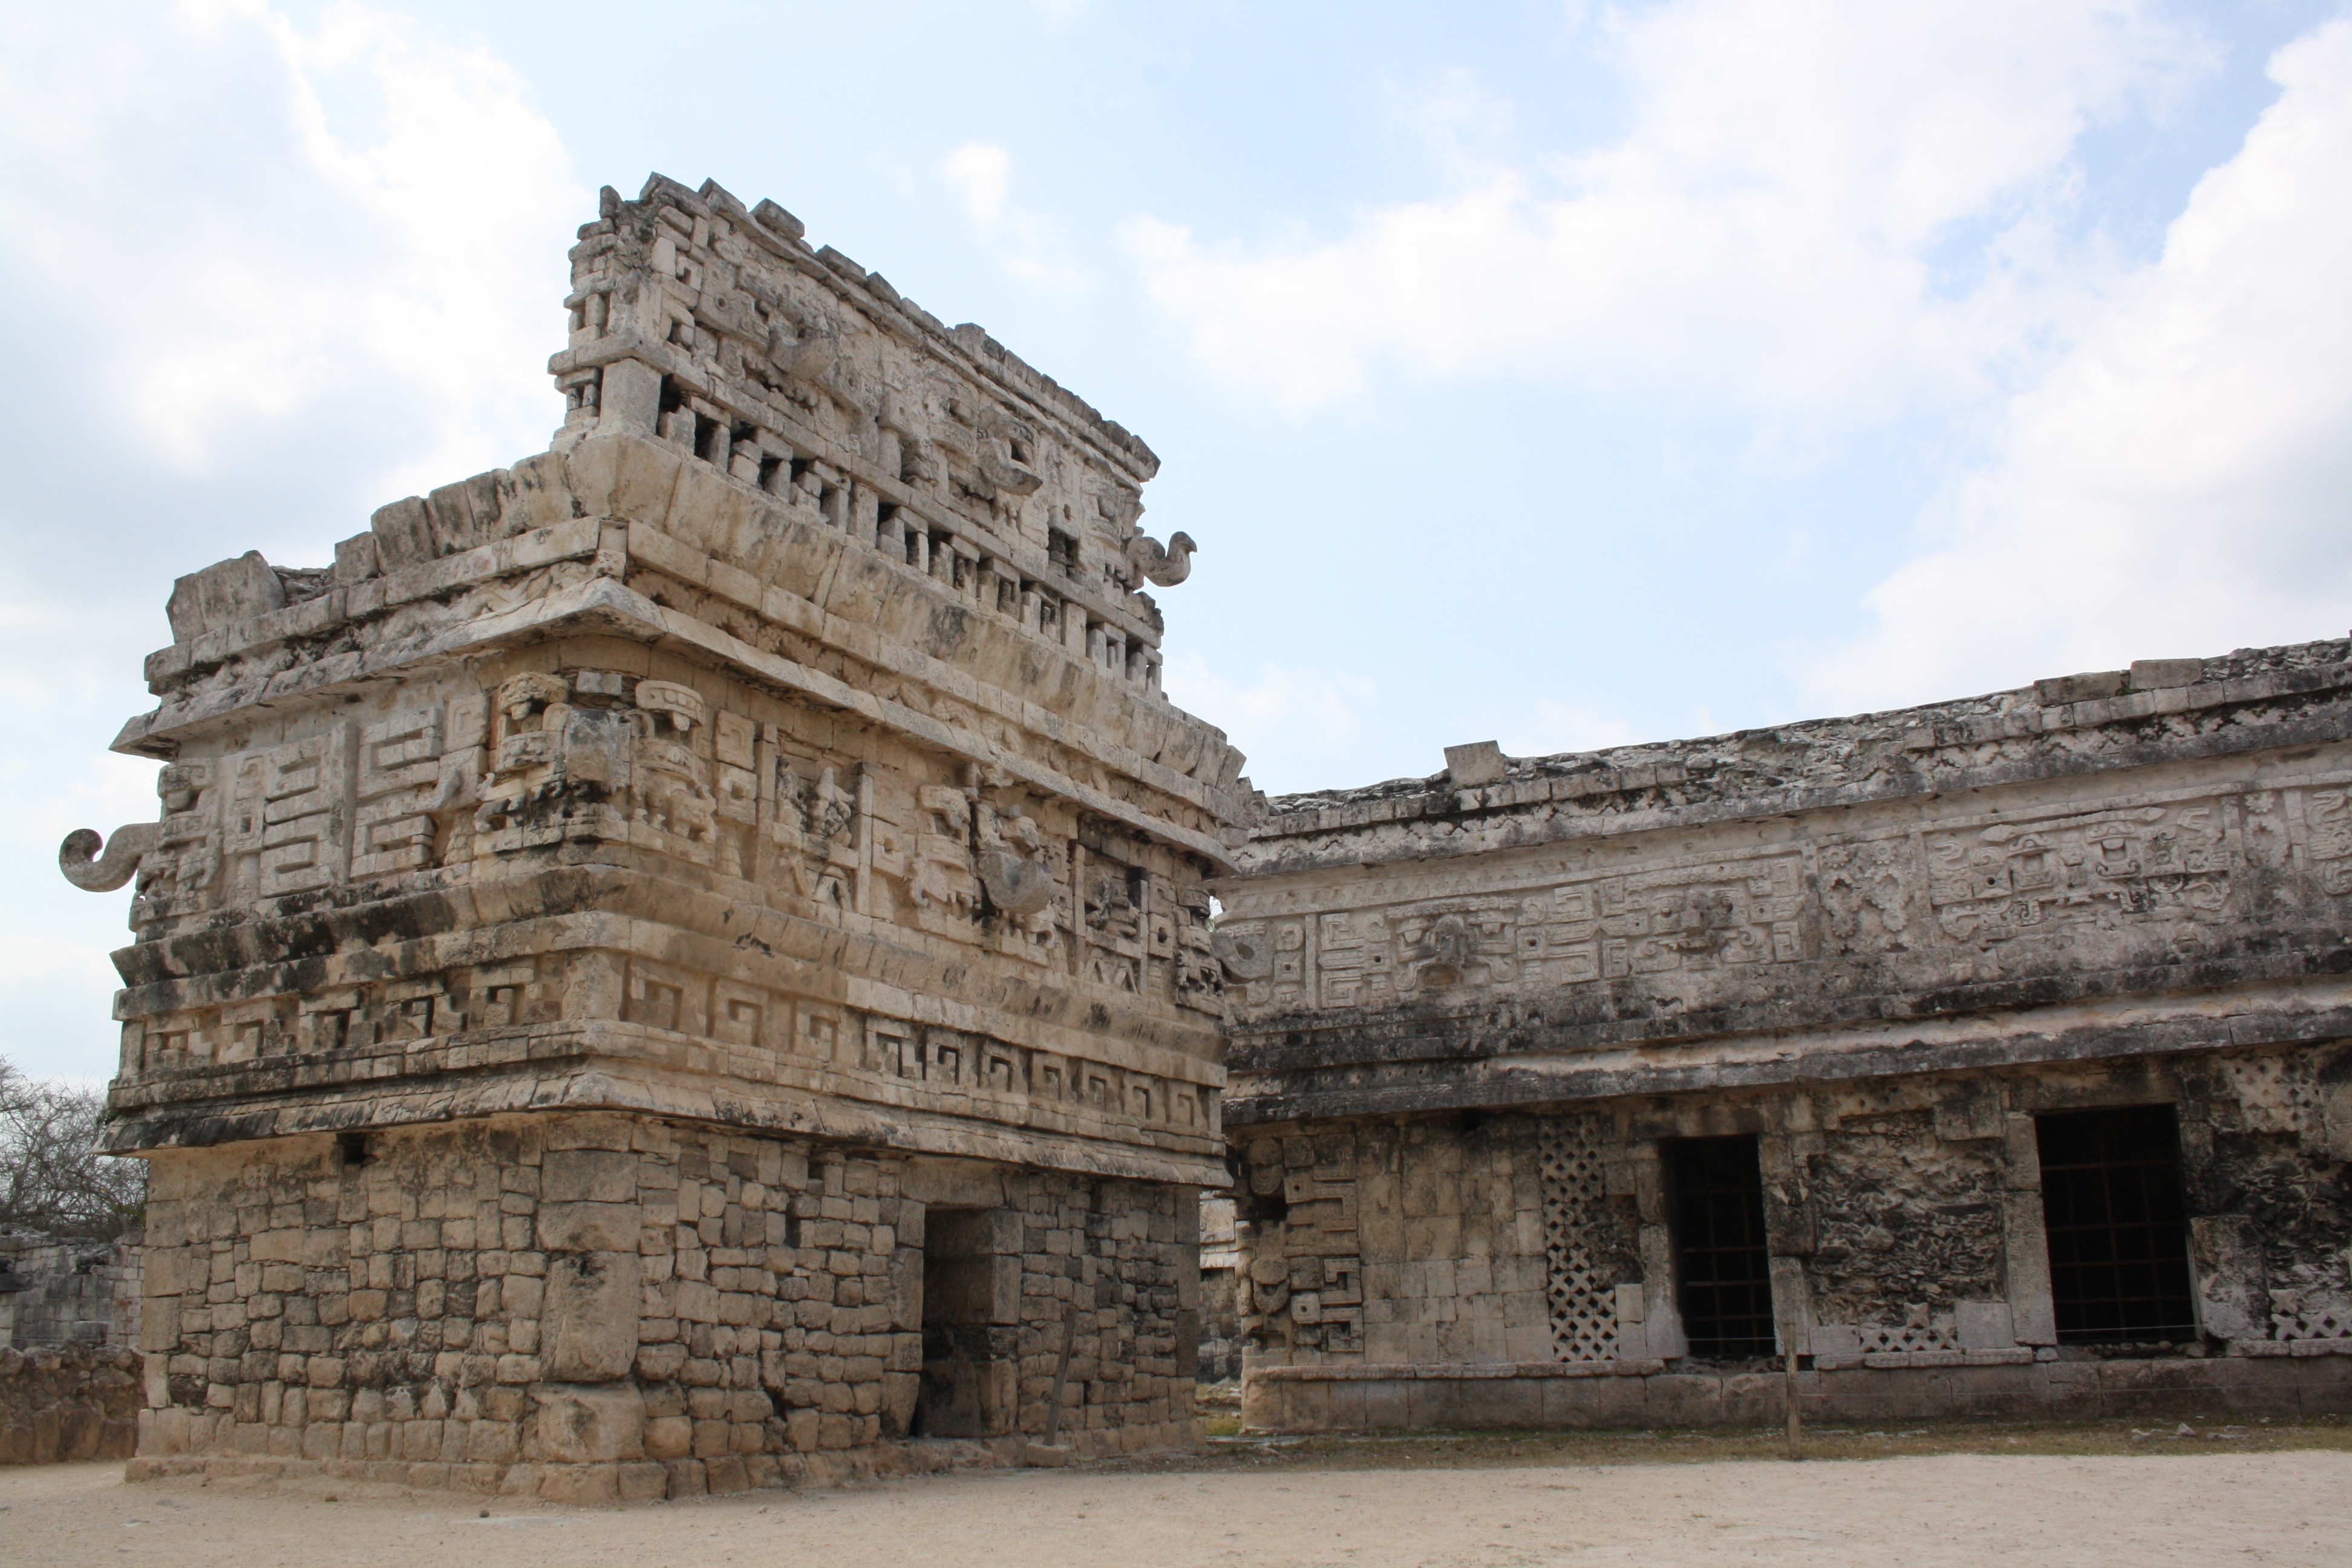
architecture, building, palace, monument, landmark, place of worship, temple, mexico, ruins, history, archaeological site, unesco world heritage site, roman temple, hindu temple, historic site, ancient history, chic itz, ancient roman architecture, ancient greek temple, mayan culture, maya civilization